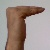
The image shows a hand gesture representing a space in Indian Sign Language.